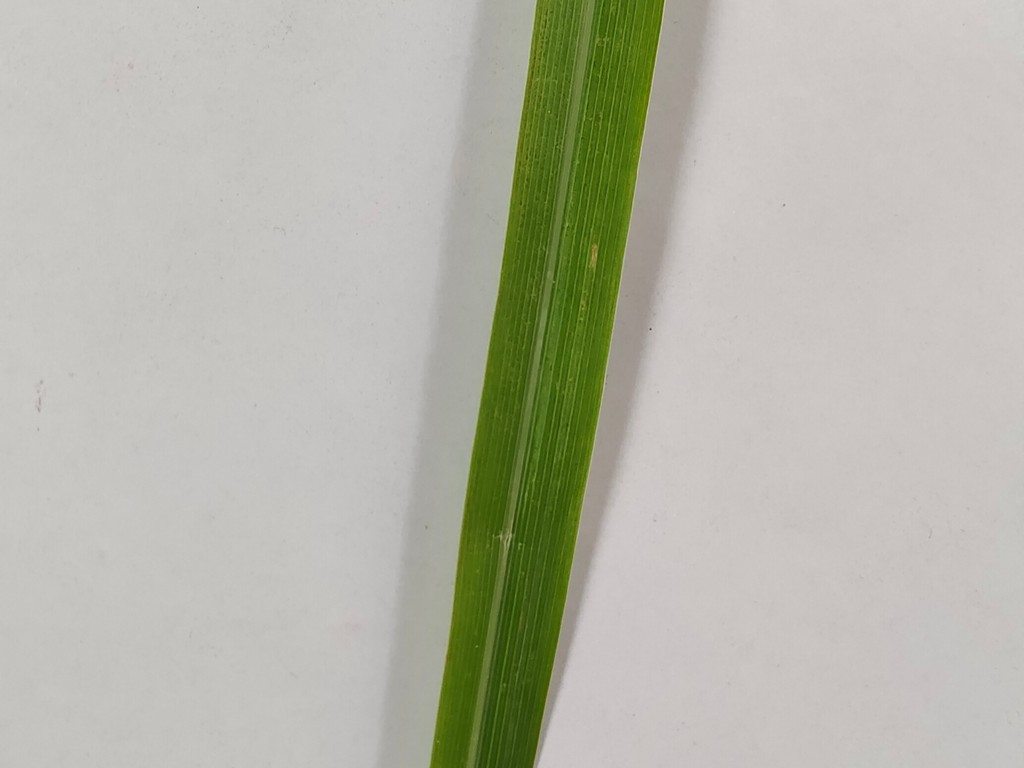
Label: Unhealthy